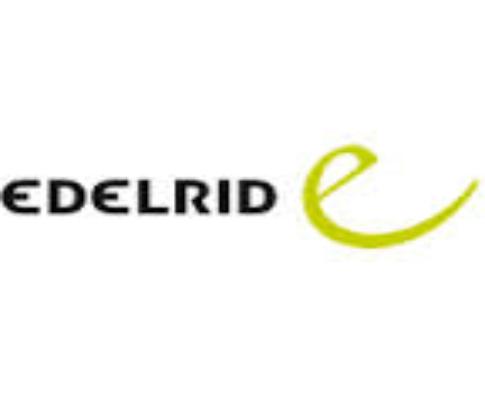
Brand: Edelrid
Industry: Sports